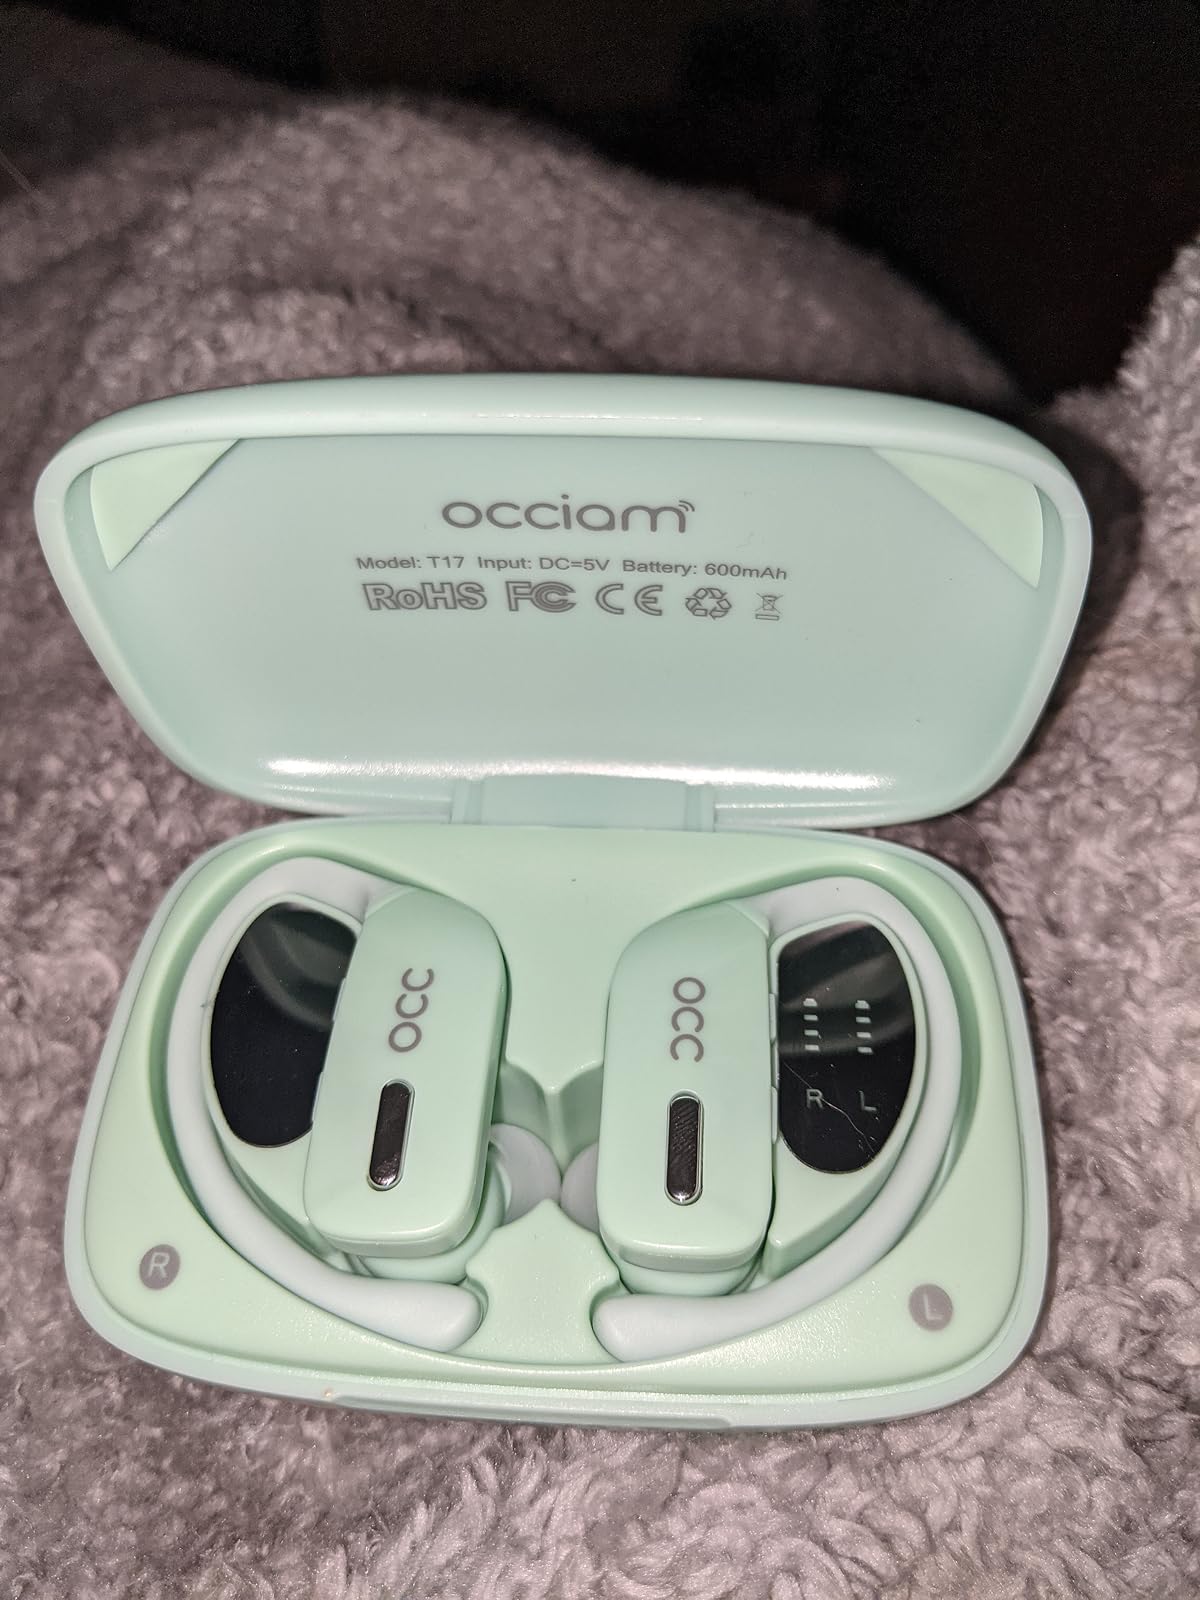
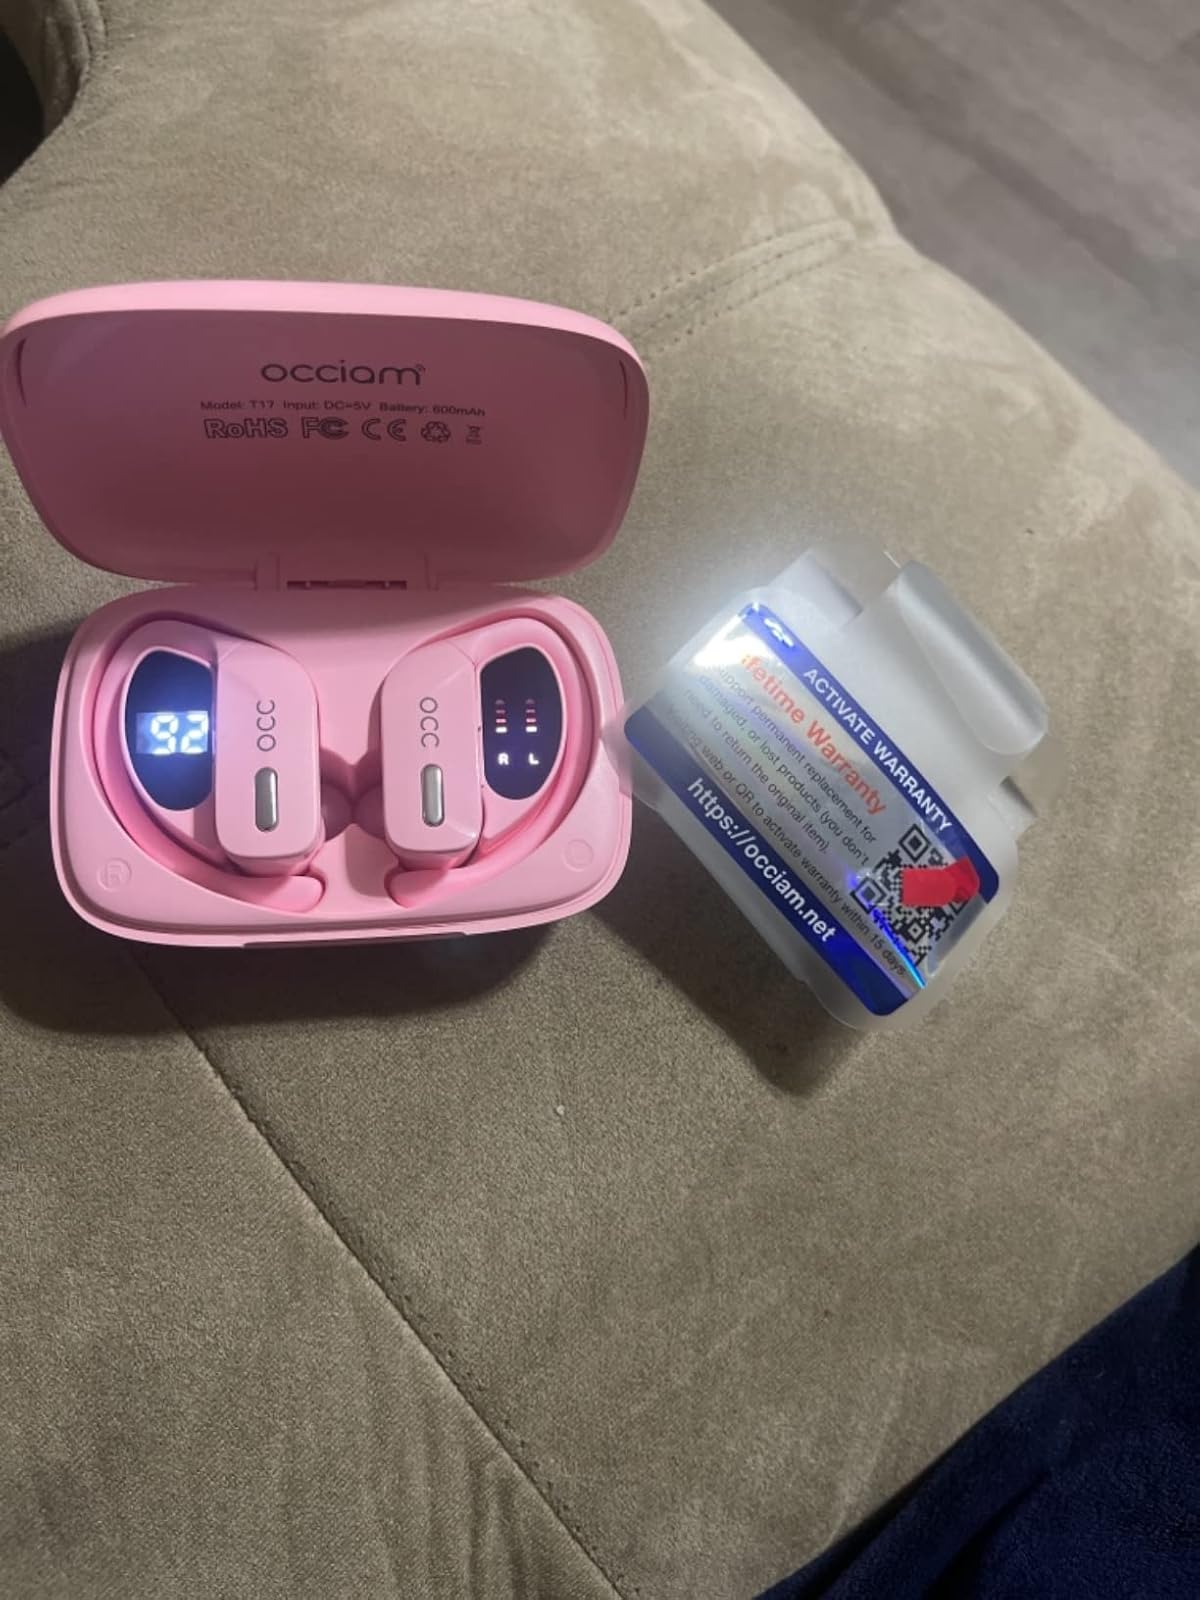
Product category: earbuds
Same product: no